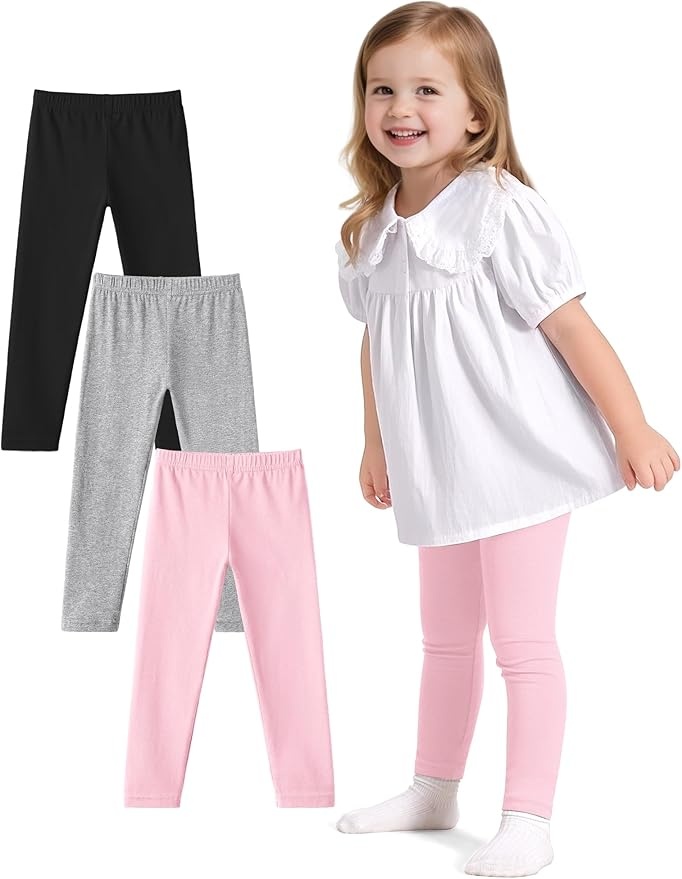
Witwot 3 Pack Baby Girls Leggings Toddler Kids Soft Cotton Pants Size 18M-5T
About This Soft Material: Baby girls leggings are made of 95% cotton and 5% spandex, soft and skin-friendly. The breathable and stretchy fabric keeps your kids comfortable all day, and moving without any restrictions. Convenient Design: Toddler leggings pants featuring elastic waistband, making pants fit snug on your girls legs, very convenient for your little one to put on and take off. Multiple Color Options: 3 Pack Baby girls pants with a variety of combinations available in color. Our leggings can easily to be paired with dresses, hoodies, shirts, and jackets, and can be worn in all seasons. You can match to suit any outfit or occasion. Fit for 18 Months - 5T: Tailored to fit toddlers and young kids, these basic leggings are the great choice for parents looking for comfortable and durable clothing for their growing kids. All Occasions: Toddler girls cotton leggings can wear in daily life, playdates, parties, also suitable for dancing, running or any other activities. They're stylish and practical for your girls. Overview Fabric type : 95% cotton and 5% spandex Origin : Imported Rise style : Mid Rise Leg style : Skinny
Brand: Witwot
Category: Apparel & Accessories > Clothing > Baby & Toddler Clothing > Baby & Toddler Bottoms > Leggings